Empress Matilda

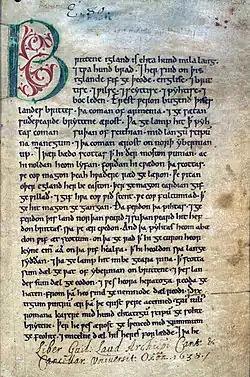
The first page of the Peterborough element of the "Anglo-Saxon Chronicle", written around 1150, one of the chronicler accounts that describe Matilda's role during the Anarchy

Contemporary chroniclers in England, France, Germany and Italy documented many aspects of Matilda's life, although the only biography of her, apparently written by Arnulf of Lisieux, has been lost. The chroniclers took a range of perspectives on her. In Germany, the chroniclers praised Matilda extensively and her reputation as the "good Matilda" remained positive. During the years of the Anarchy, works such as the "Gesta Stephani" took a much more negative tone, praising Stephen and condemning Matilda. Once Henry II assumed the throne, the tone of the chroniclers towards Matilda became more positive. Legends spread in the years after Matilda's death, including the suggestion that her first husband, Henry, had not died but had in fact secretly become a hermit – making Matilda's second marriage illegitimate – and a tale that Matilda had an affair with Stephen, resulting in the conception of Henry II.